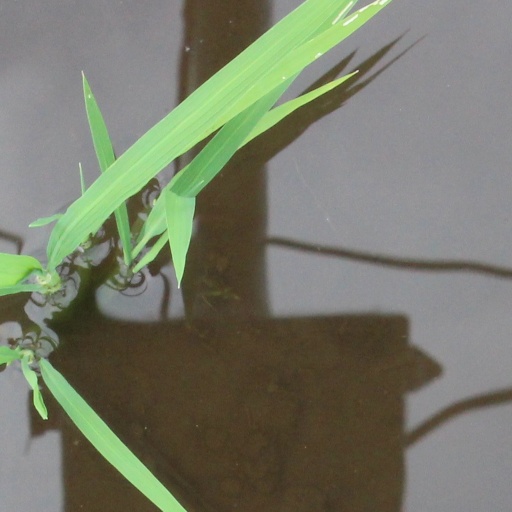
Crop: rice